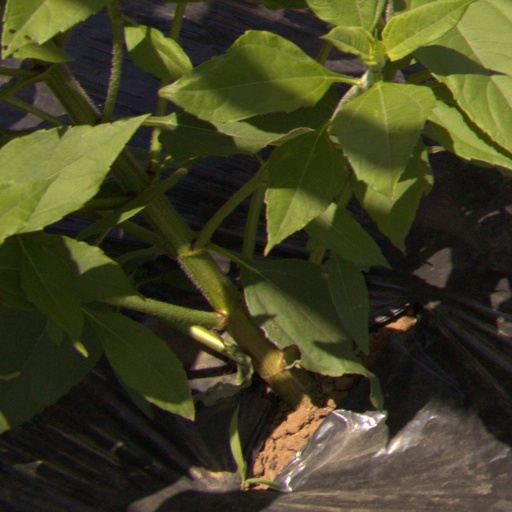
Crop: Jerusalem artichoke